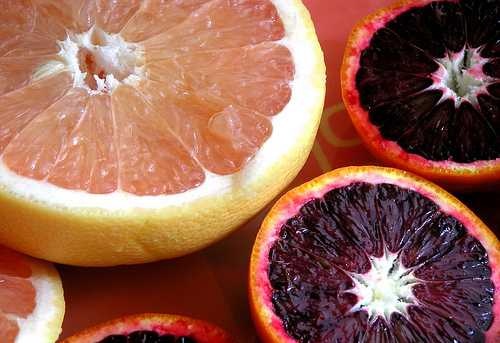
Label: Orange